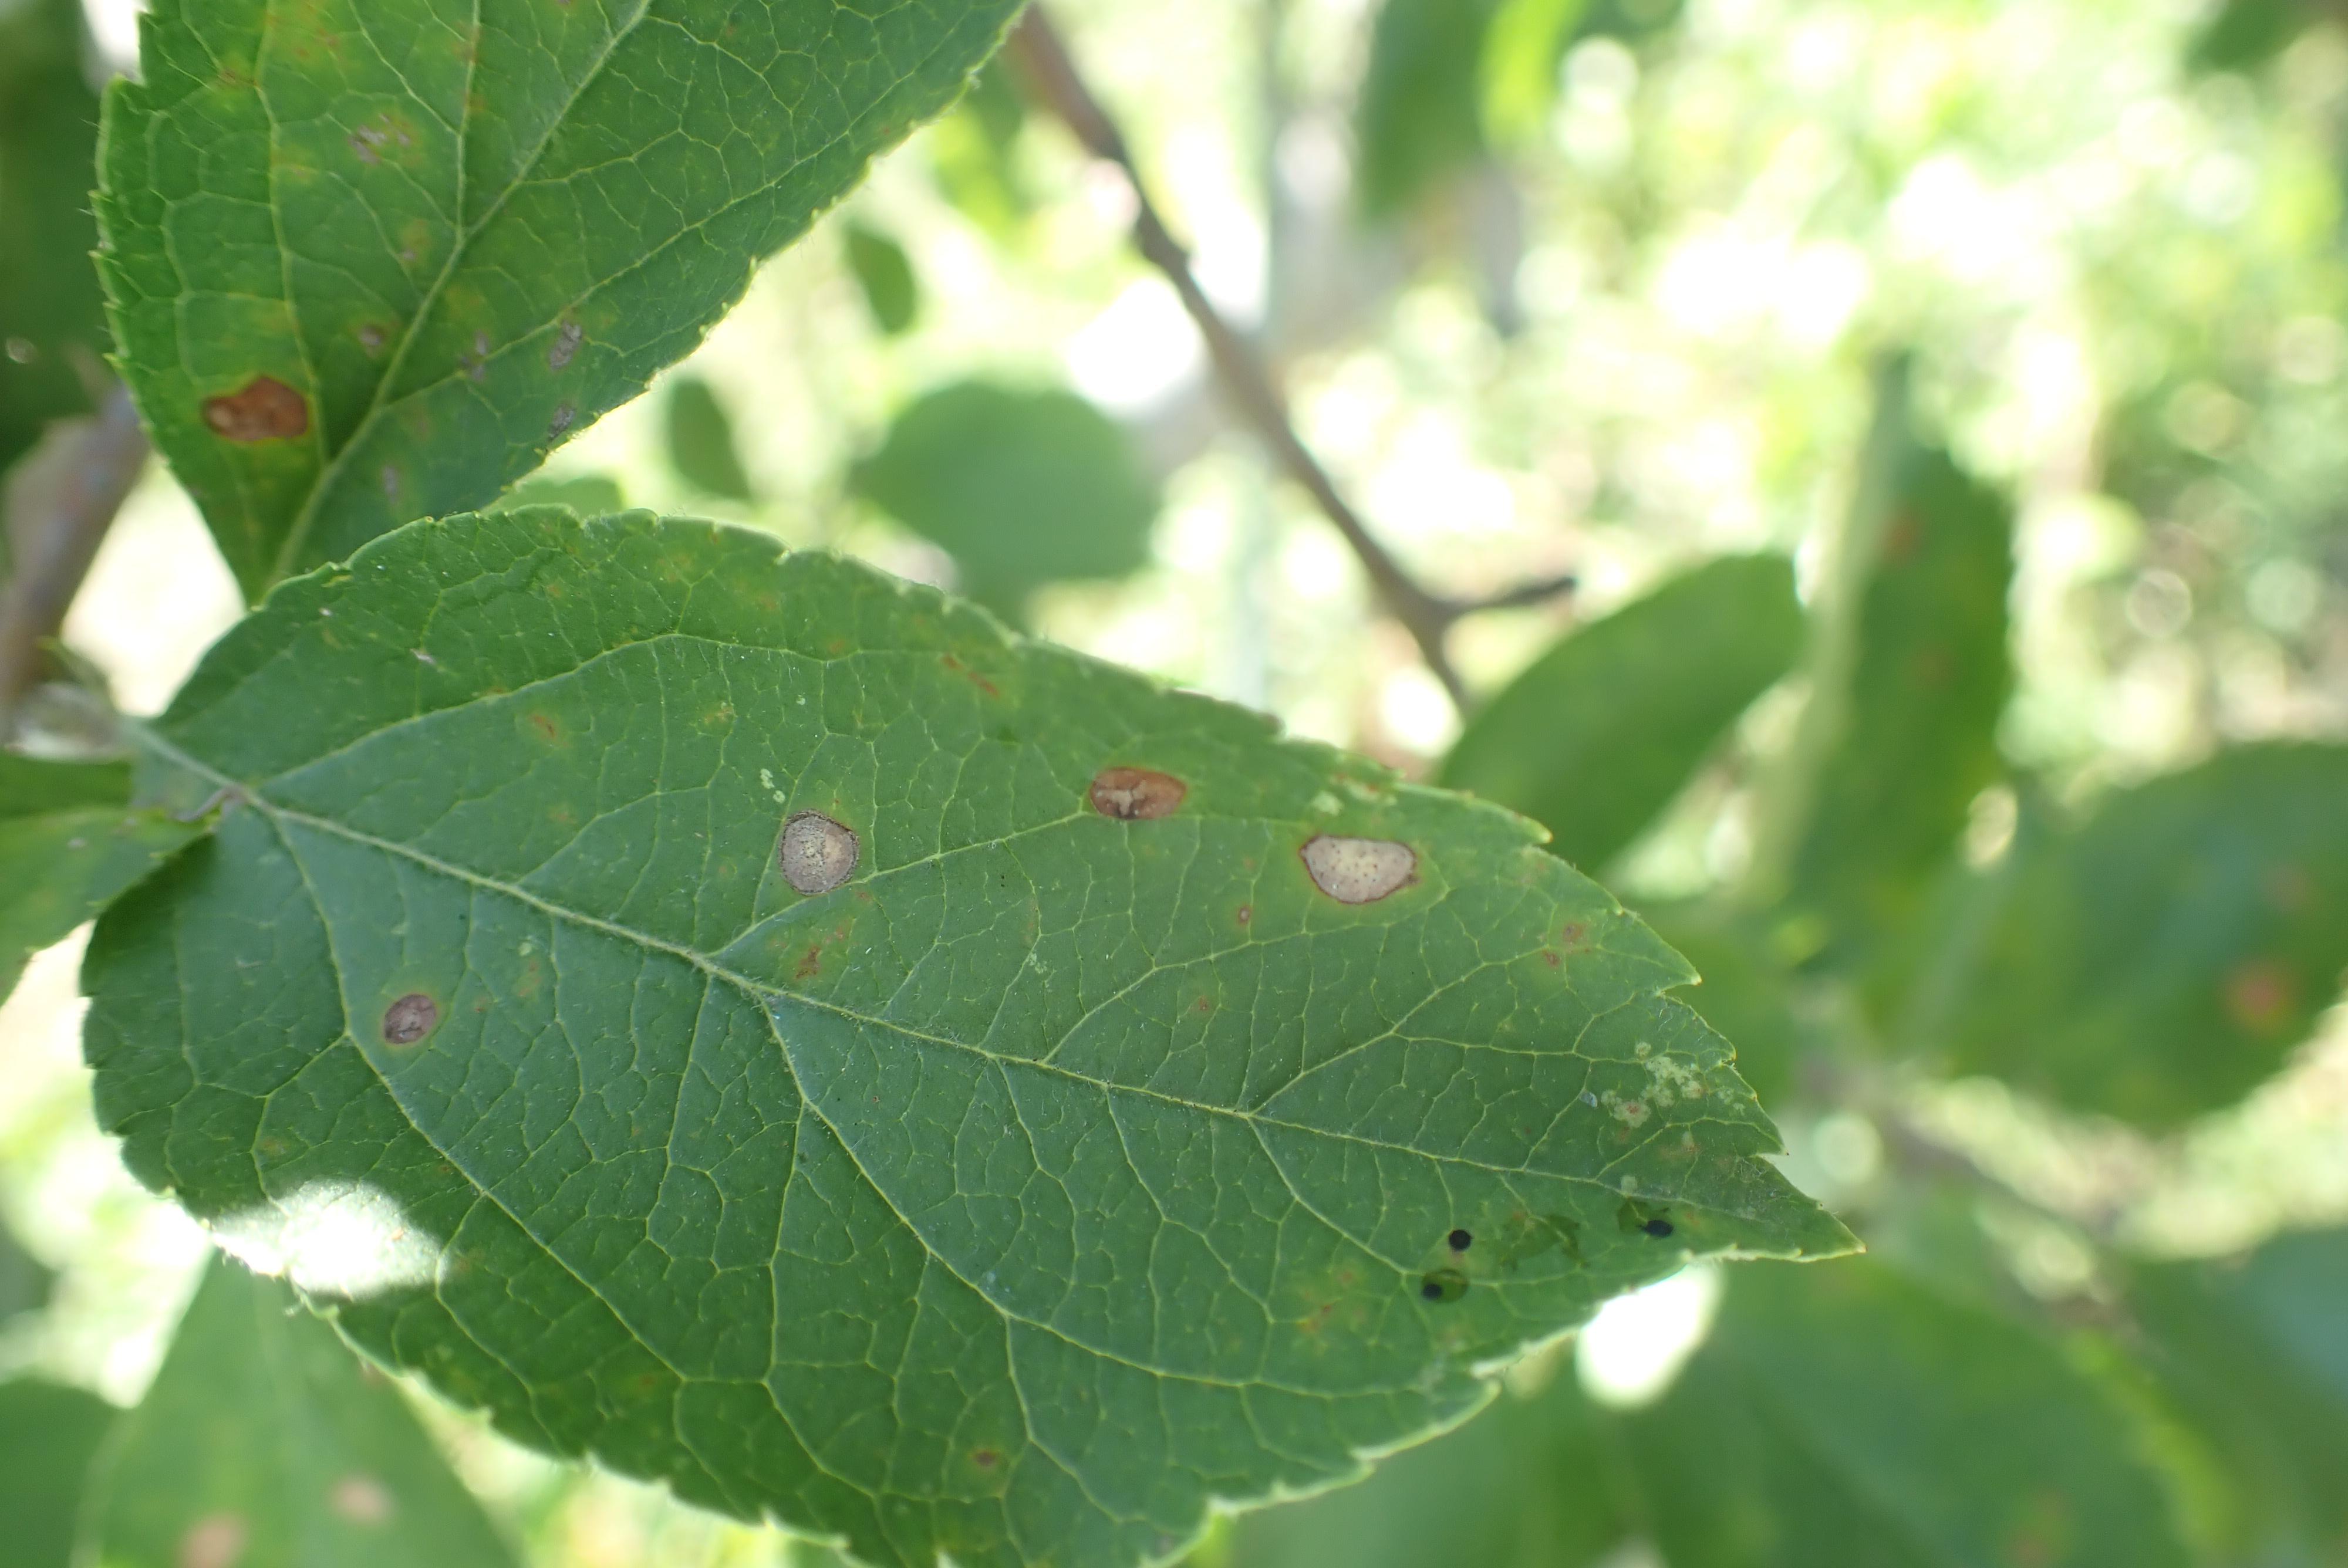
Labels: scab, frog_eye_leaf_spot